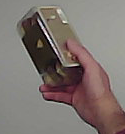
Product: rocher_chocolate